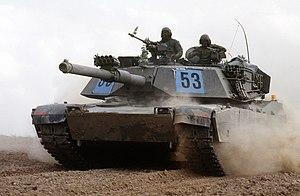
Le blindage Chobham est le nom générique donné au blindage composite réactif. Bien que son principe de fonctionnement ne repose pas sur l'emploi de céramiques, le terme blindage Chobham est souvent utilisé pour faire référence aux blindages passifs, multi-couches à base de céramiques.